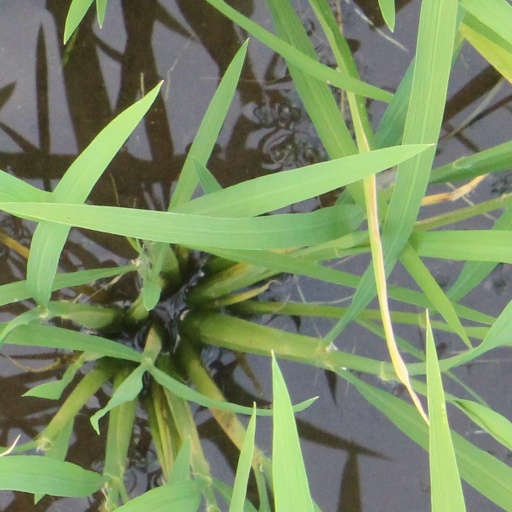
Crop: rice